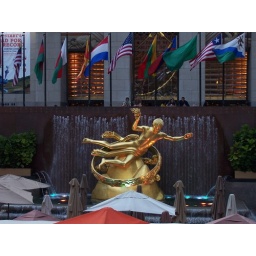
Where the ice skating rink is in the winter, the big tree goes behind the golden guy.